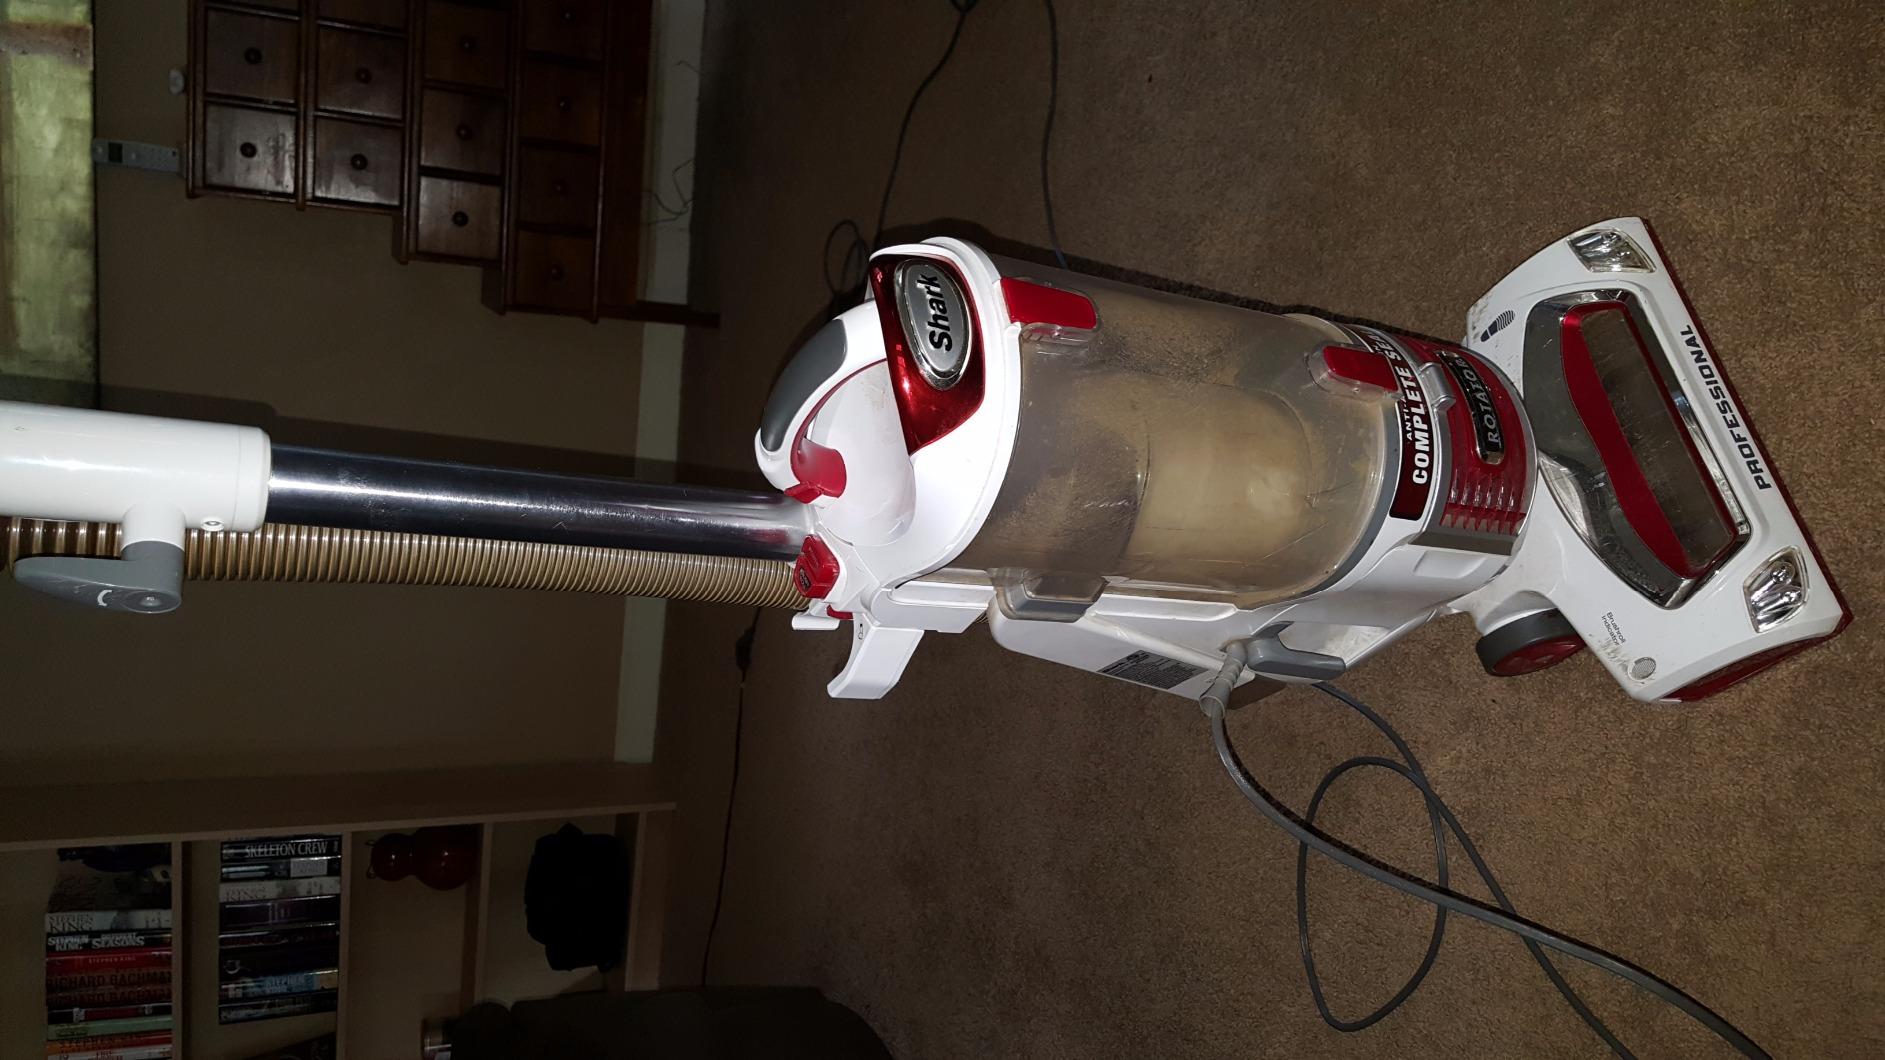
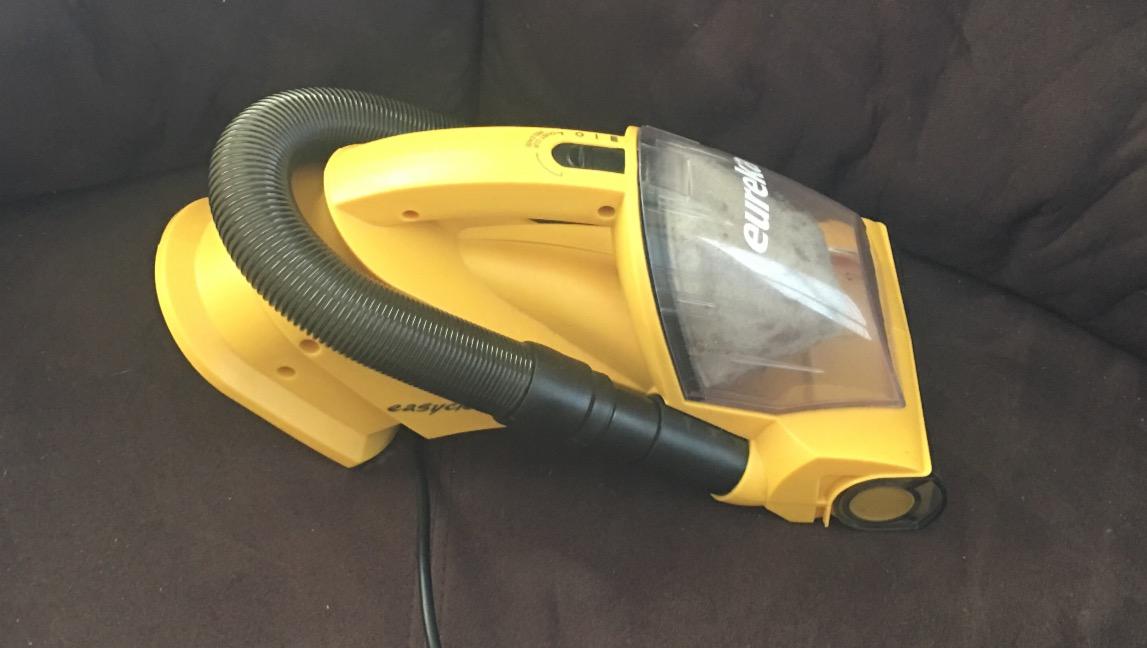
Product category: items_vacuum
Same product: no